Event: Nepal Earthquake
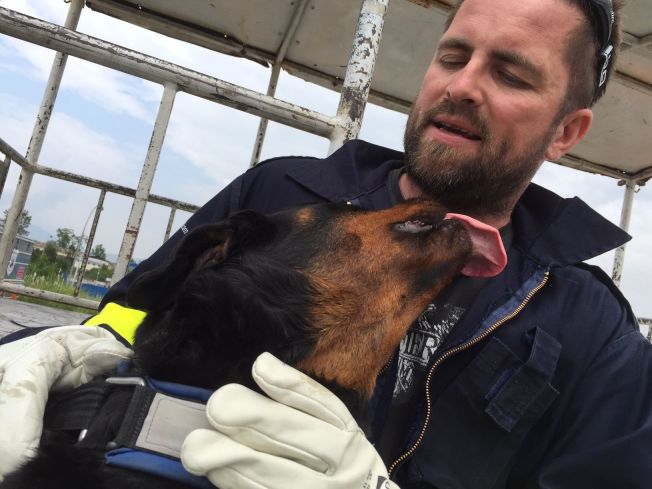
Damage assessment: no_damage